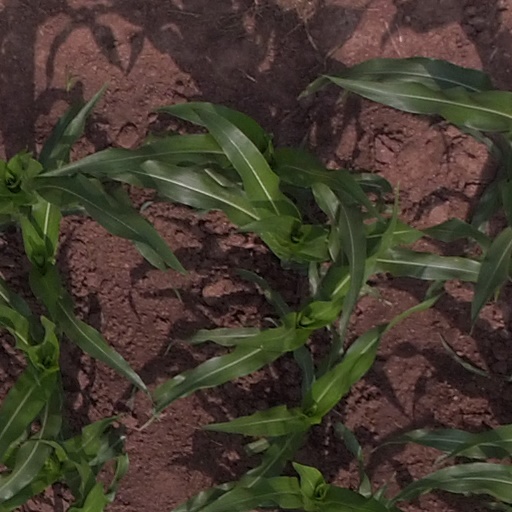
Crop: maize; corn